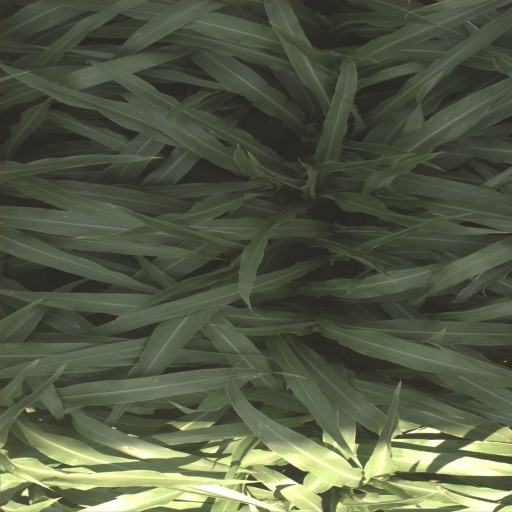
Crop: sorghum